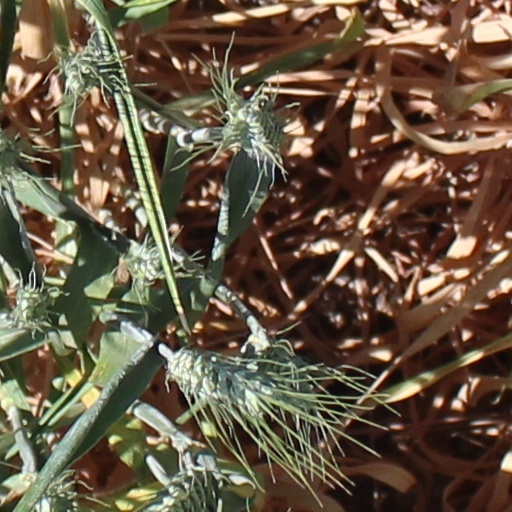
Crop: wheat